Qingzhoushi railway station

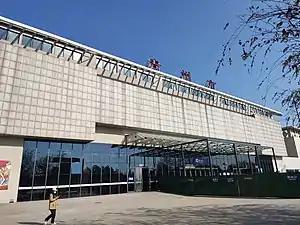

Qingzhoushi railway station is a railway station in Qingzhou, a county-level city administered by Weifang City, Shandong. It is on the Qingdao-Jinan Passenger Railway.